Sirkazhi G. Sivachidambaram

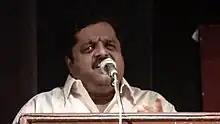
Sirkazhi G. SivaChidambaram

Sirkazhi G. Sivachidambaram is a Carnatic music vocalist and cinema playback singer from Chennai.